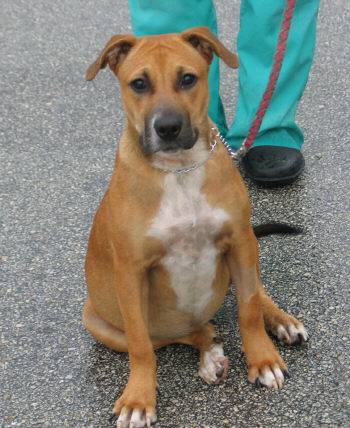
Label: dog